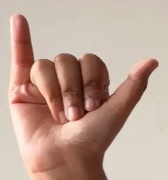
ASL sign: Y